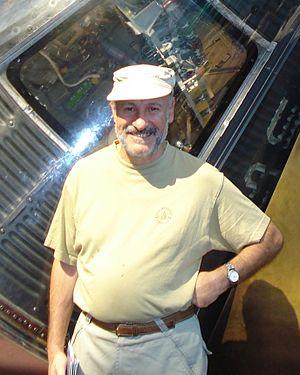
Julio Ángel Fernández Alves est un astronome et professeur uruguayen.